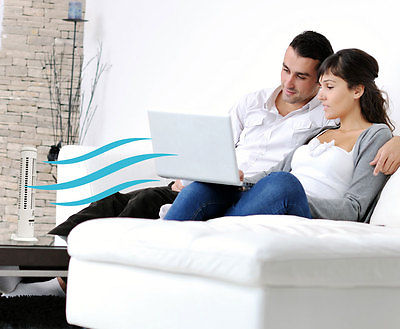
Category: fan